Leucadendron

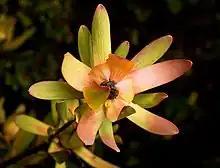
"Leucadendron salignum"

Leucadendron is a genus of about 80 species of flowering plants in the family Proteaceae, endemic to the Cape Provinces and KwaZulu-Natal in South Africa, where they are a prominent part of the fynbos ecoregion and vegetation type.